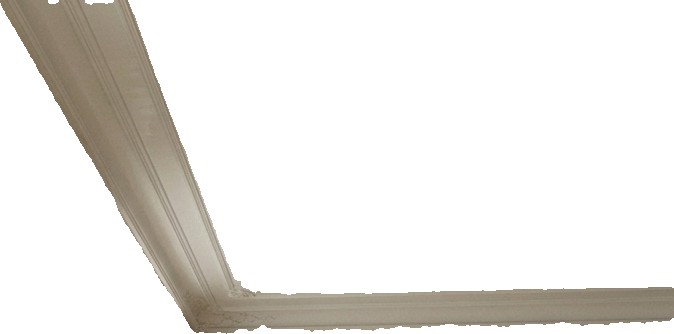
Surface category: moulding